Kita-Sanjō Station

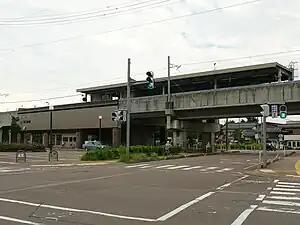
Kita-Sanjō Station in 2008

is a railway station on the Yahiko Line in the city of Sanjō, Niigata, Japan, operated by East Japan Railway Company (JR East).